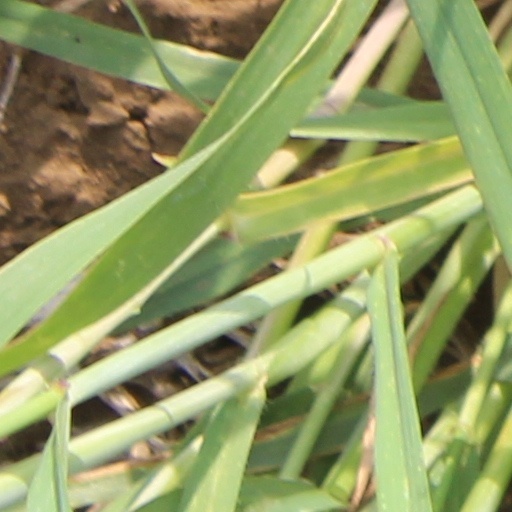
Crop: wheat